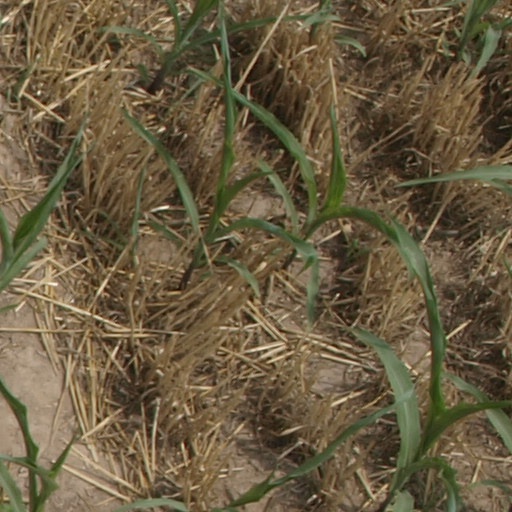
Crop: maize; corn